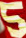
Number: 5